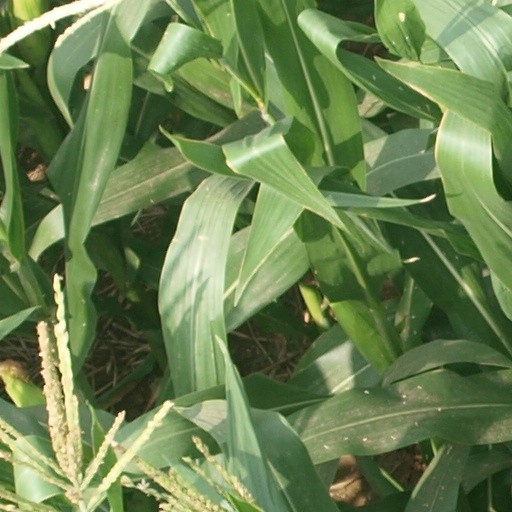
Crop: maize; corn